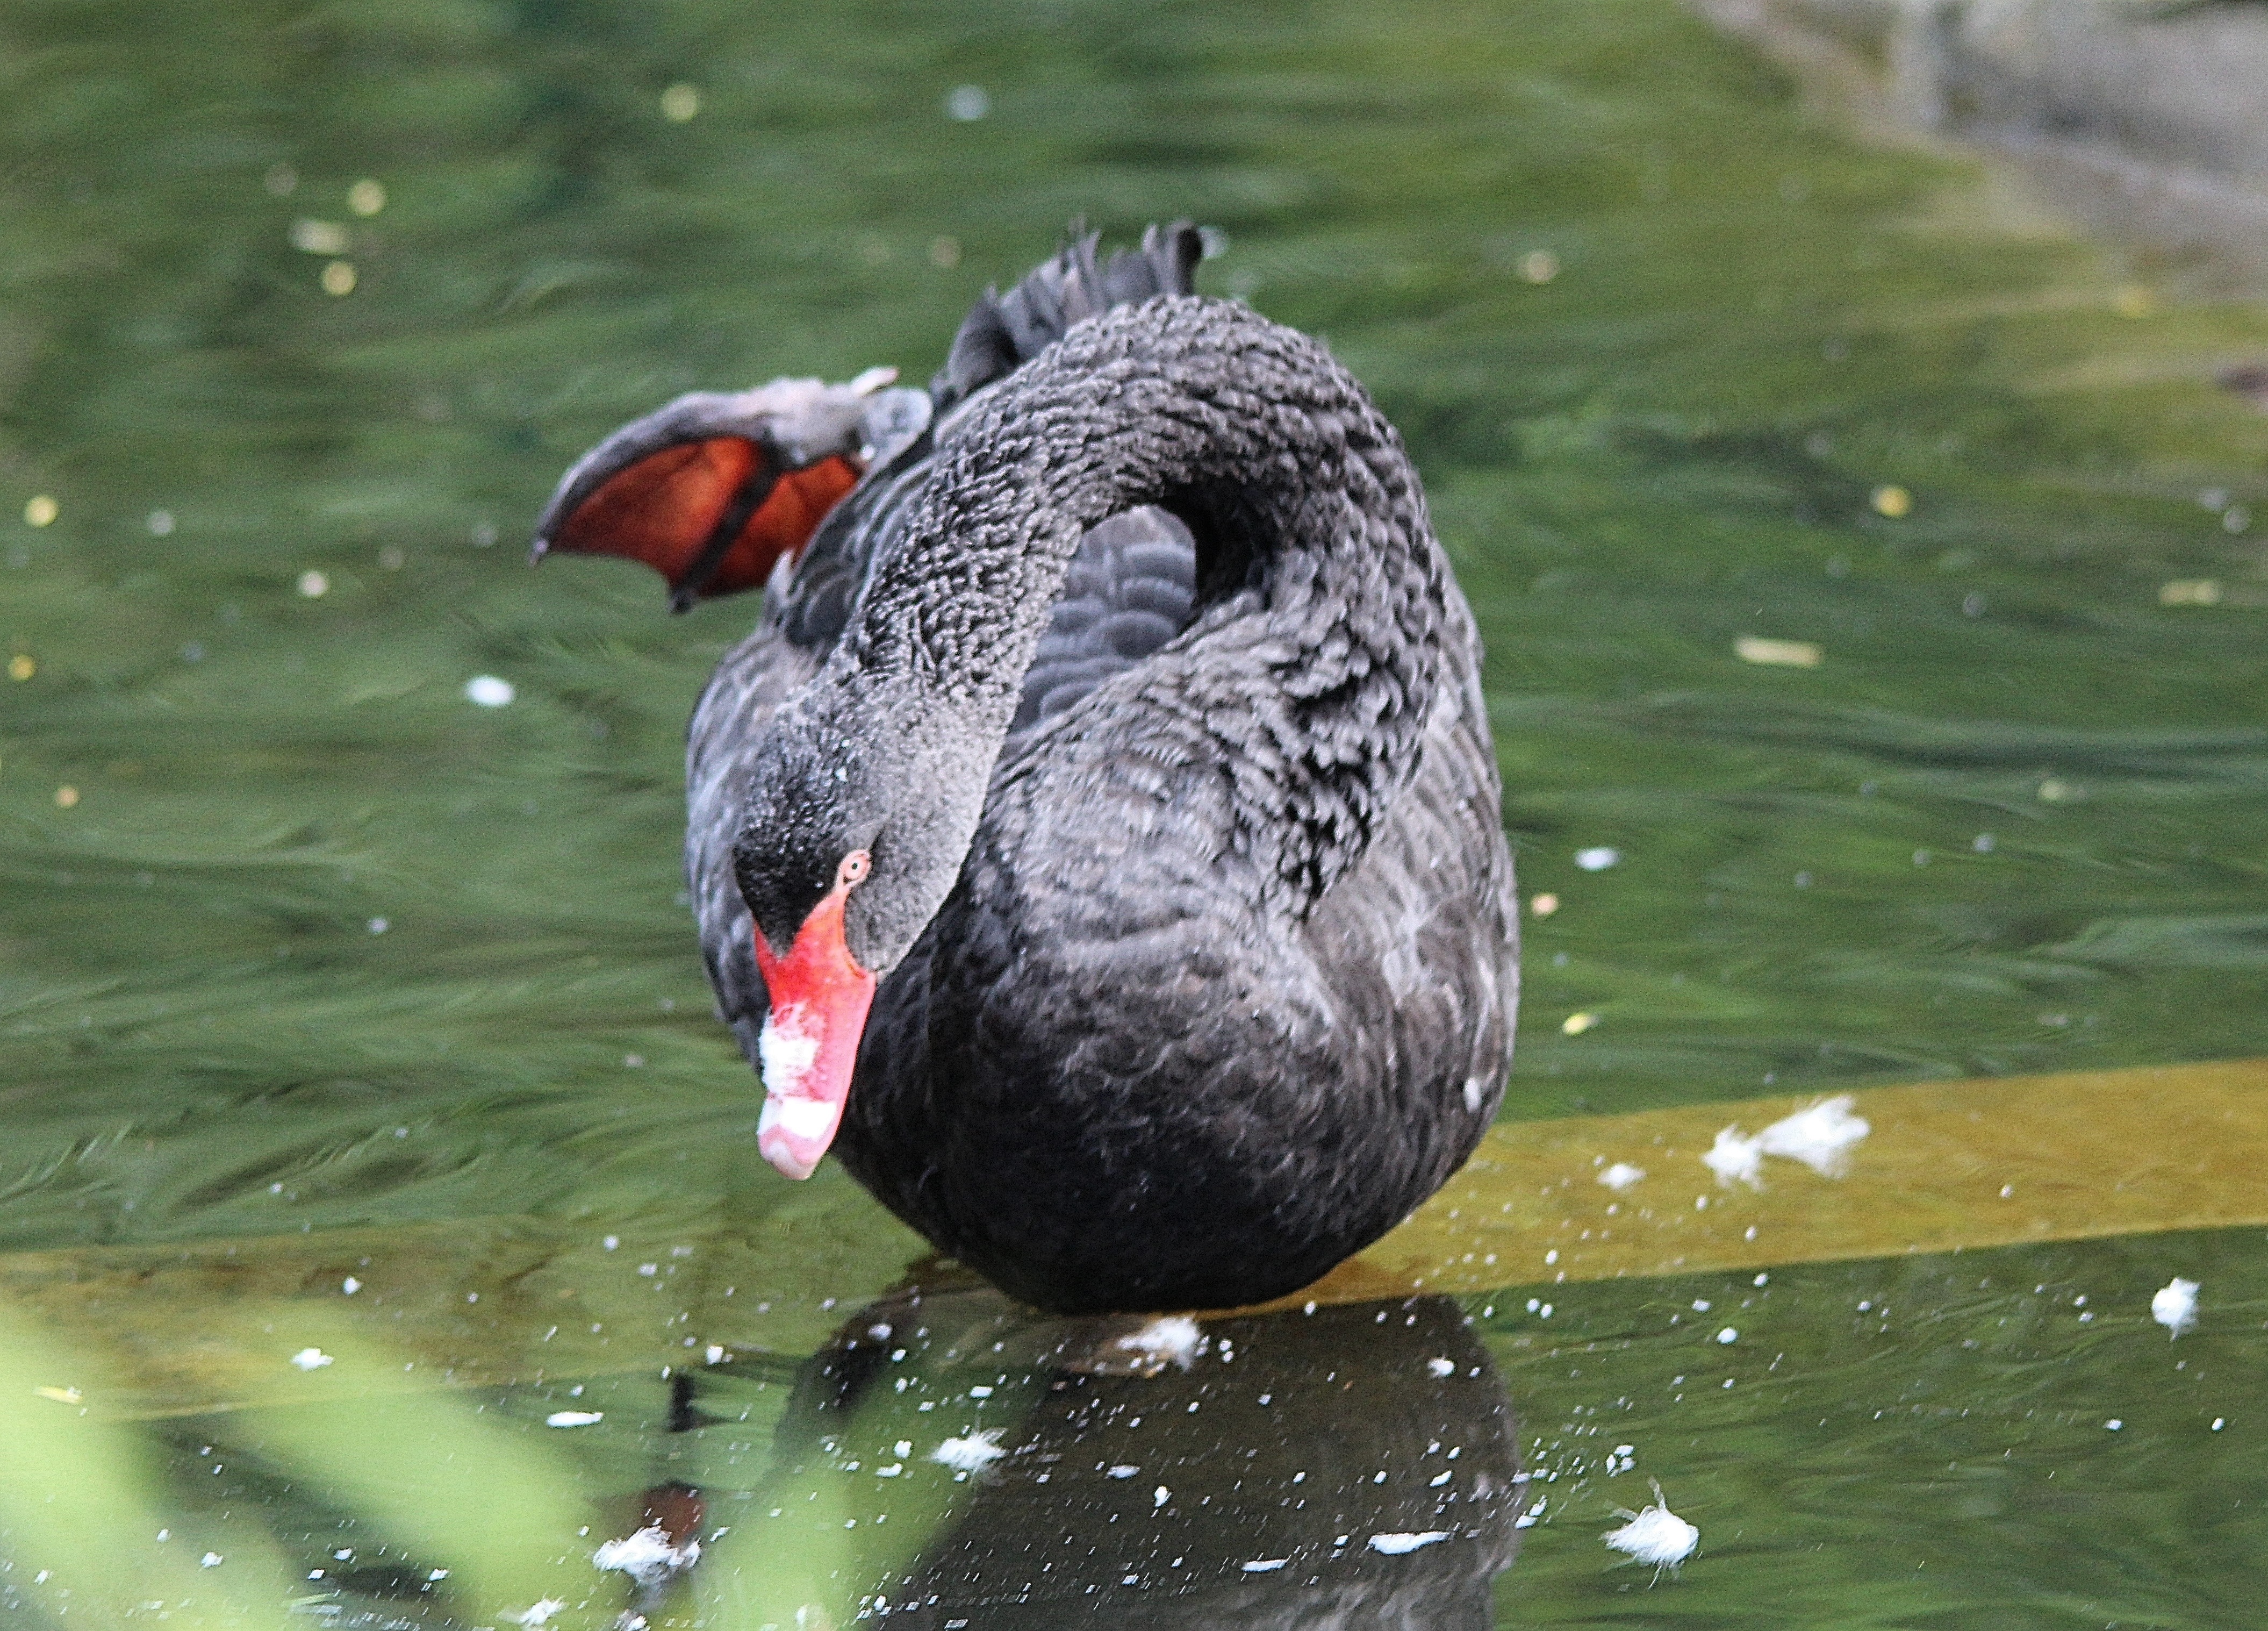
water, nature, bird, animal, pond, wildlife, swim, beak, black, feather, fowl, fauna, anatidae, duck, cygnus, swans, vertebrate, creature, beautiful, ducks, elegant, waterfowl, species, water bird, mallard, genus, black swan, mourning swan, ducks geese and swans, cygnus atratus